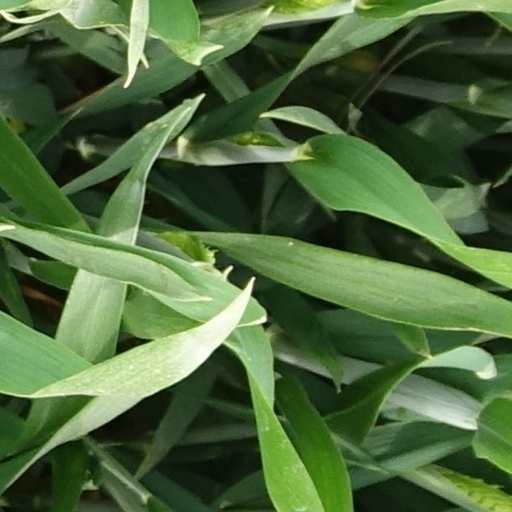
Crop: wheat